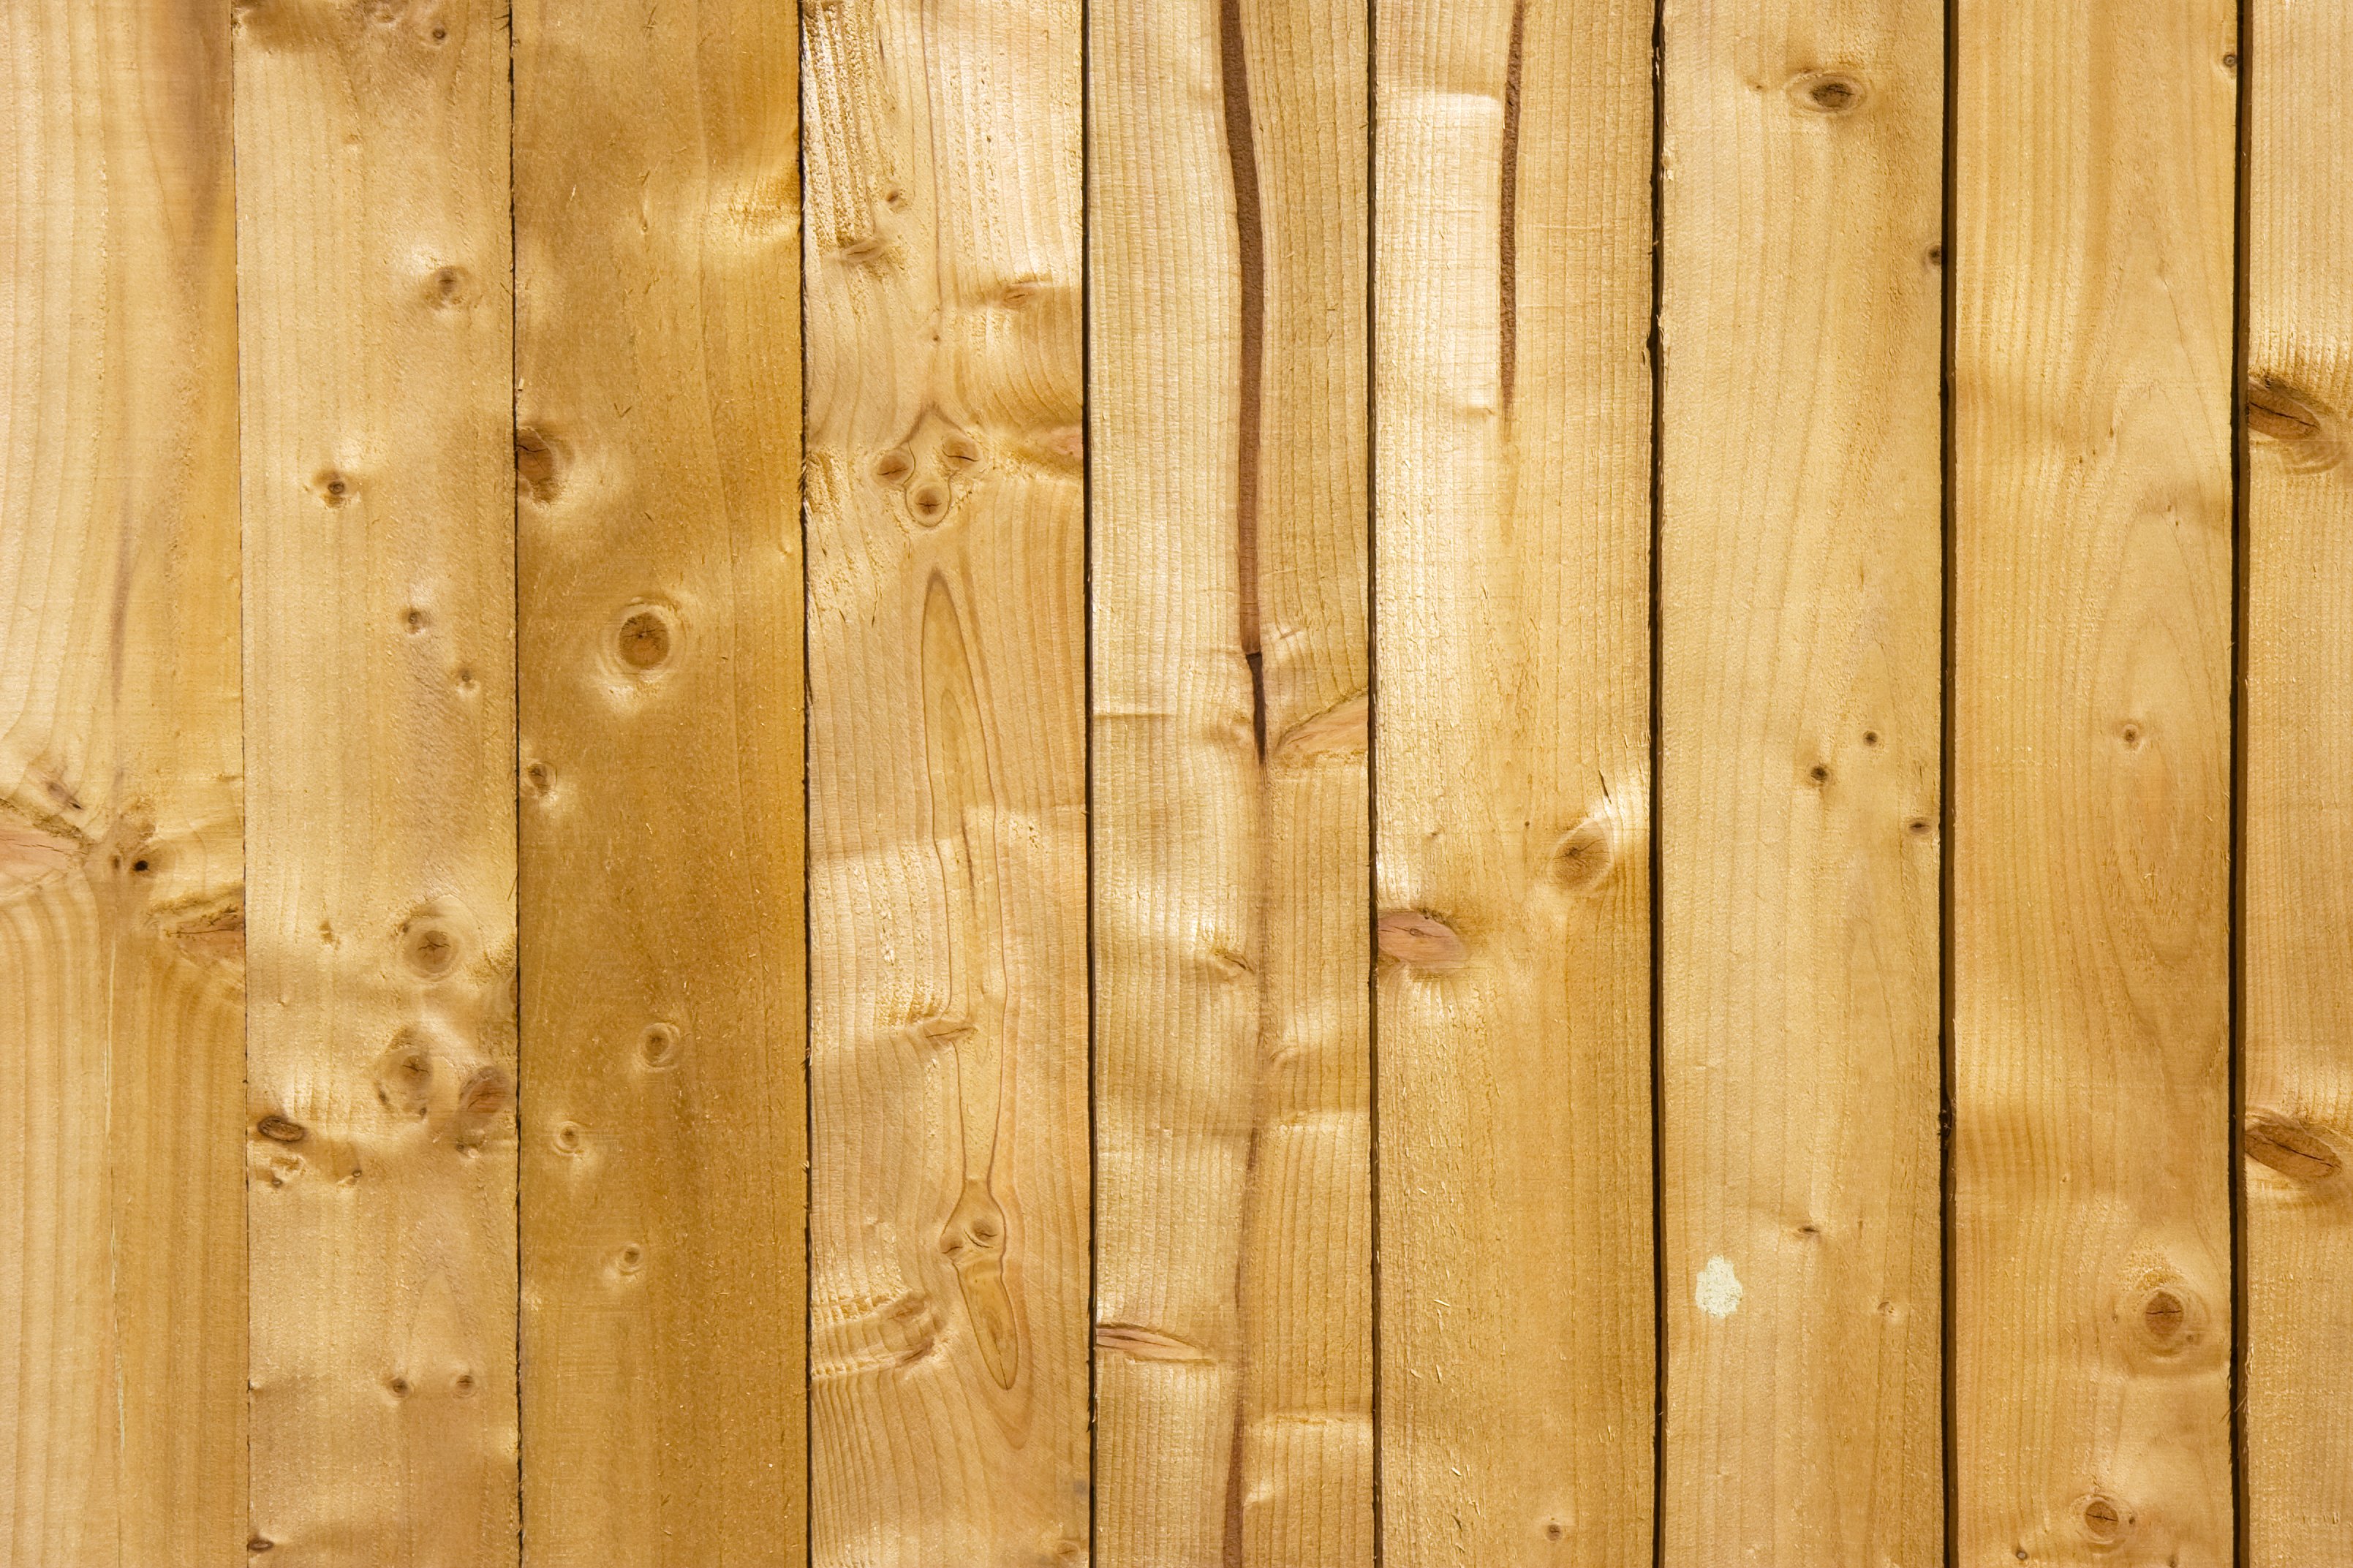
board, wood, plank, floor, building, wall, pine, construction, lumber, material, surface, walnut, hardwood, woodwork, oak, parquet, bamboo, panel, veneer, flooring, wood flooring, man made object, laminate flooring, wood stain, timbering